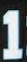
Number: 1